Scotland

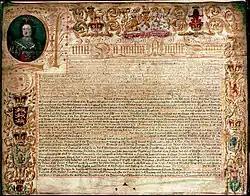
Scottish Exemplification (official copy) of the Treaty of Union of 1707

To the Roman historians Tacitus and Cassius Dio, the Scottish Highlands and the area north of the River Forth was called Caledonia. According to Cassius Dio, the inhabitants of Caledonia were the Caledonians and the Maeatae. Other ancient authors used the adjective "Caledonian" to mean anywhere in northern or inland Britain, often mentioning the region's people and animals, its cold climate, its pearls, and a noteworthy region of wooded hills which the 2nd century AD Roman philosopher Ptolemy, in his "Geography", described as being south-west of the Beauly Firth. The name Caledonia is echoed in the place names of Dunkeld, Rohallion, and Schiehallion.